Michel-François Dandré-Bardon

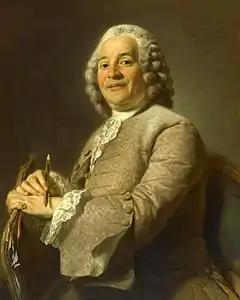
Portrait by Alexander Roslin, 1756

Michel François André-Bardon (22 May 1700 – 13 April 1785) was a French history painter and etcher.